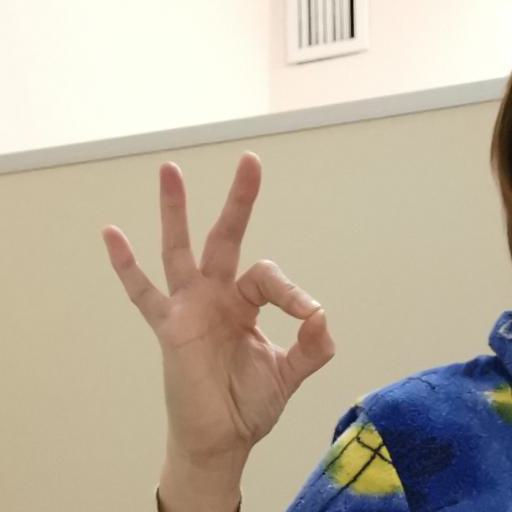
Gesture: ok